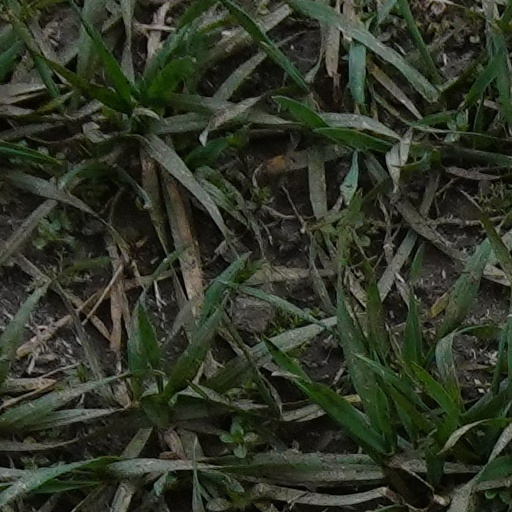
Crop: wheat